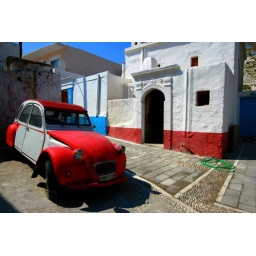
Red and white Citroen 2CV car parked in front of a white and red traditional house, Koskinou, Rhodes Island, Dodecanese, Greece